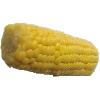
Label: Corn 1